Which point is corresponding to the reference point?
Reference image:
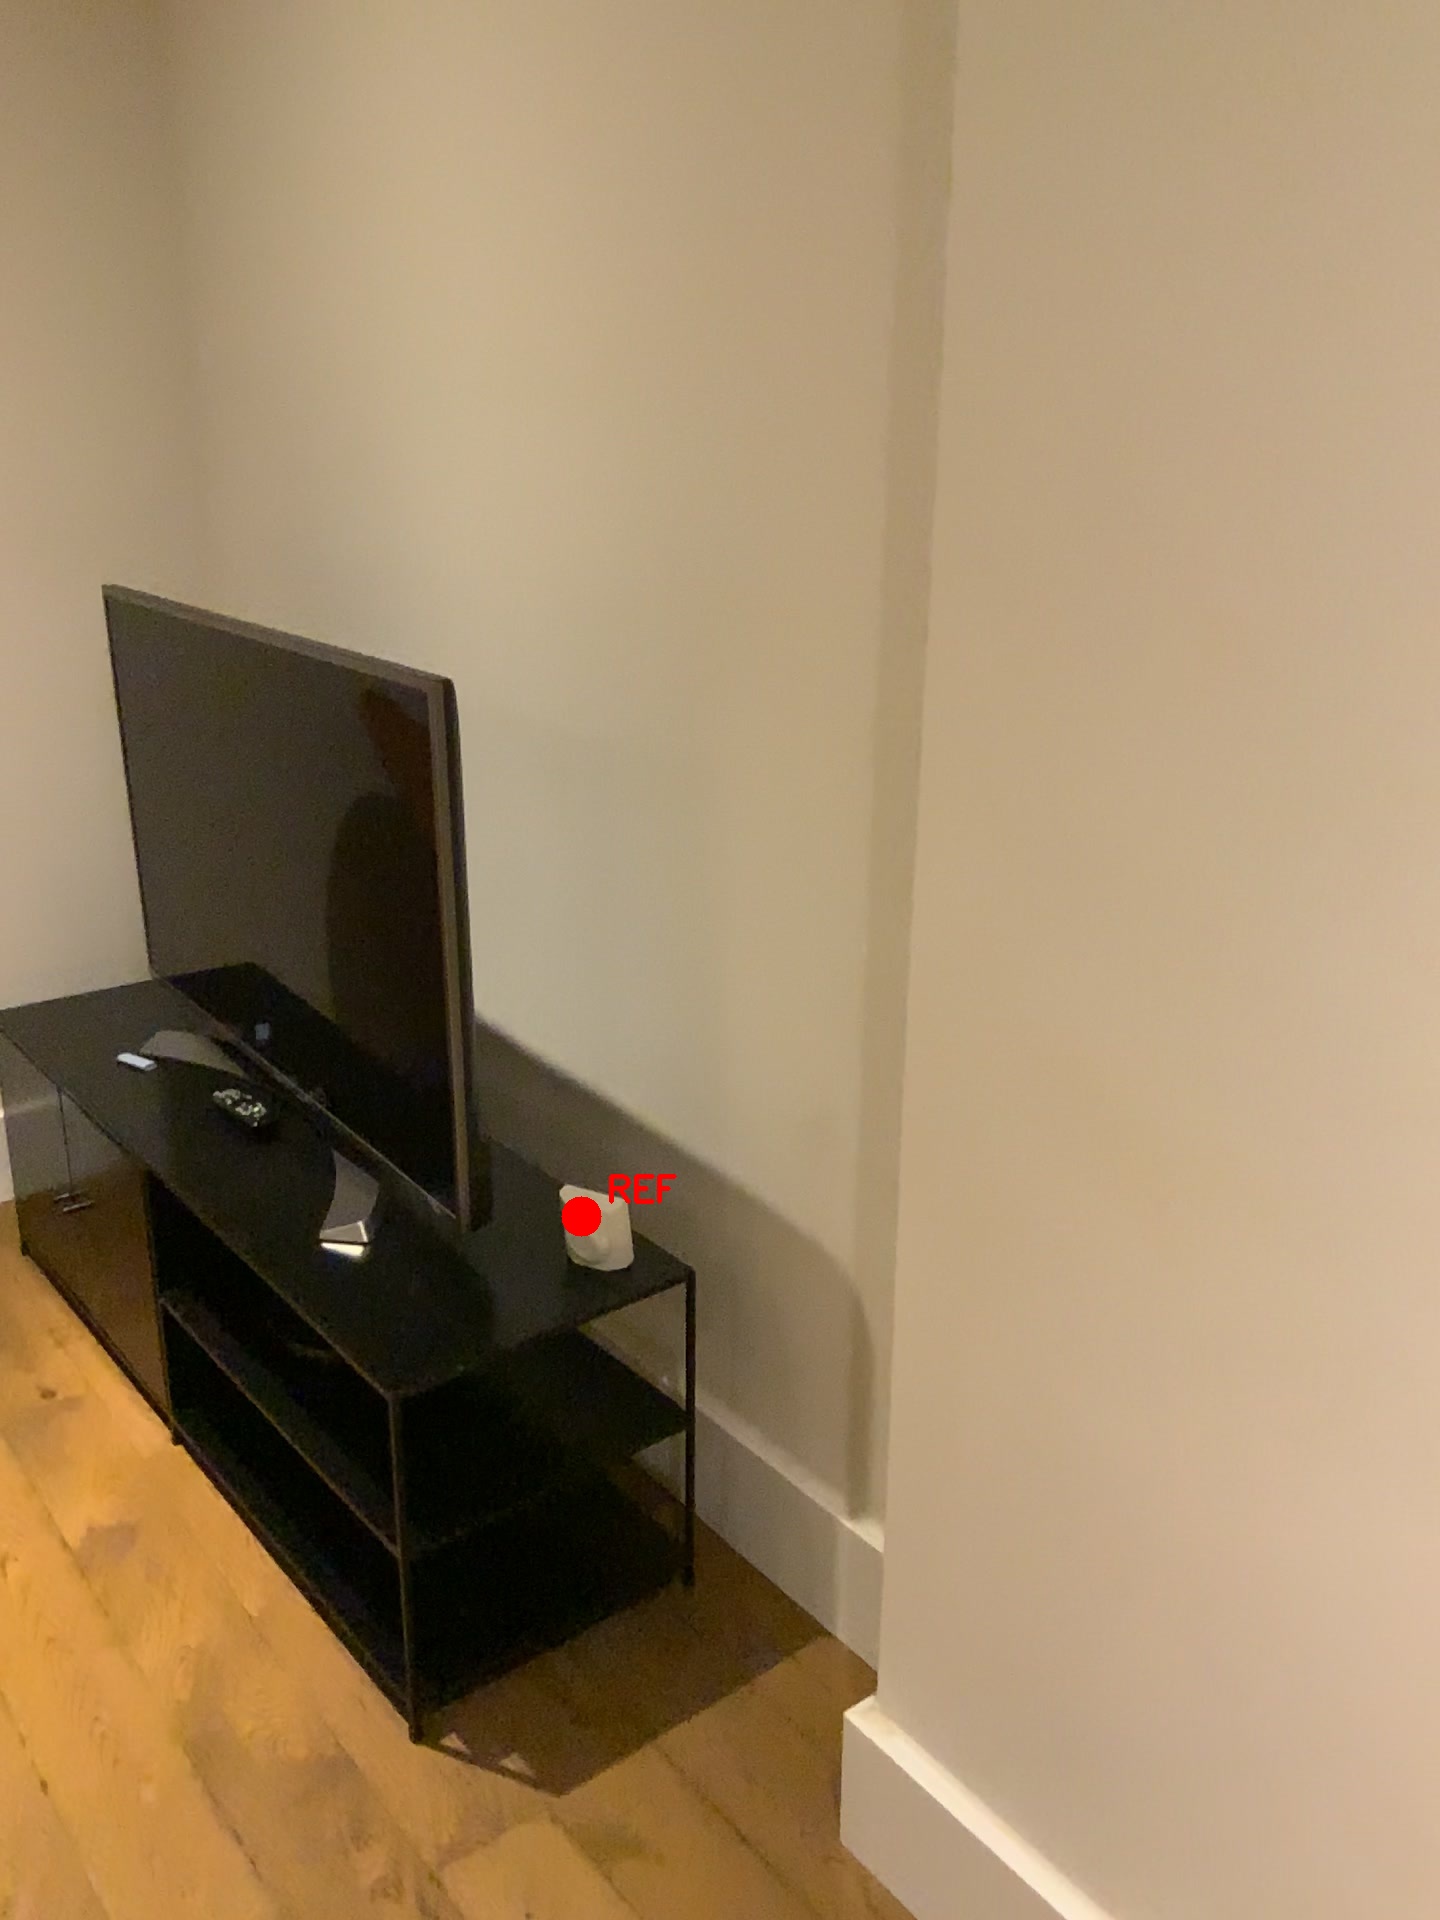
Option image:
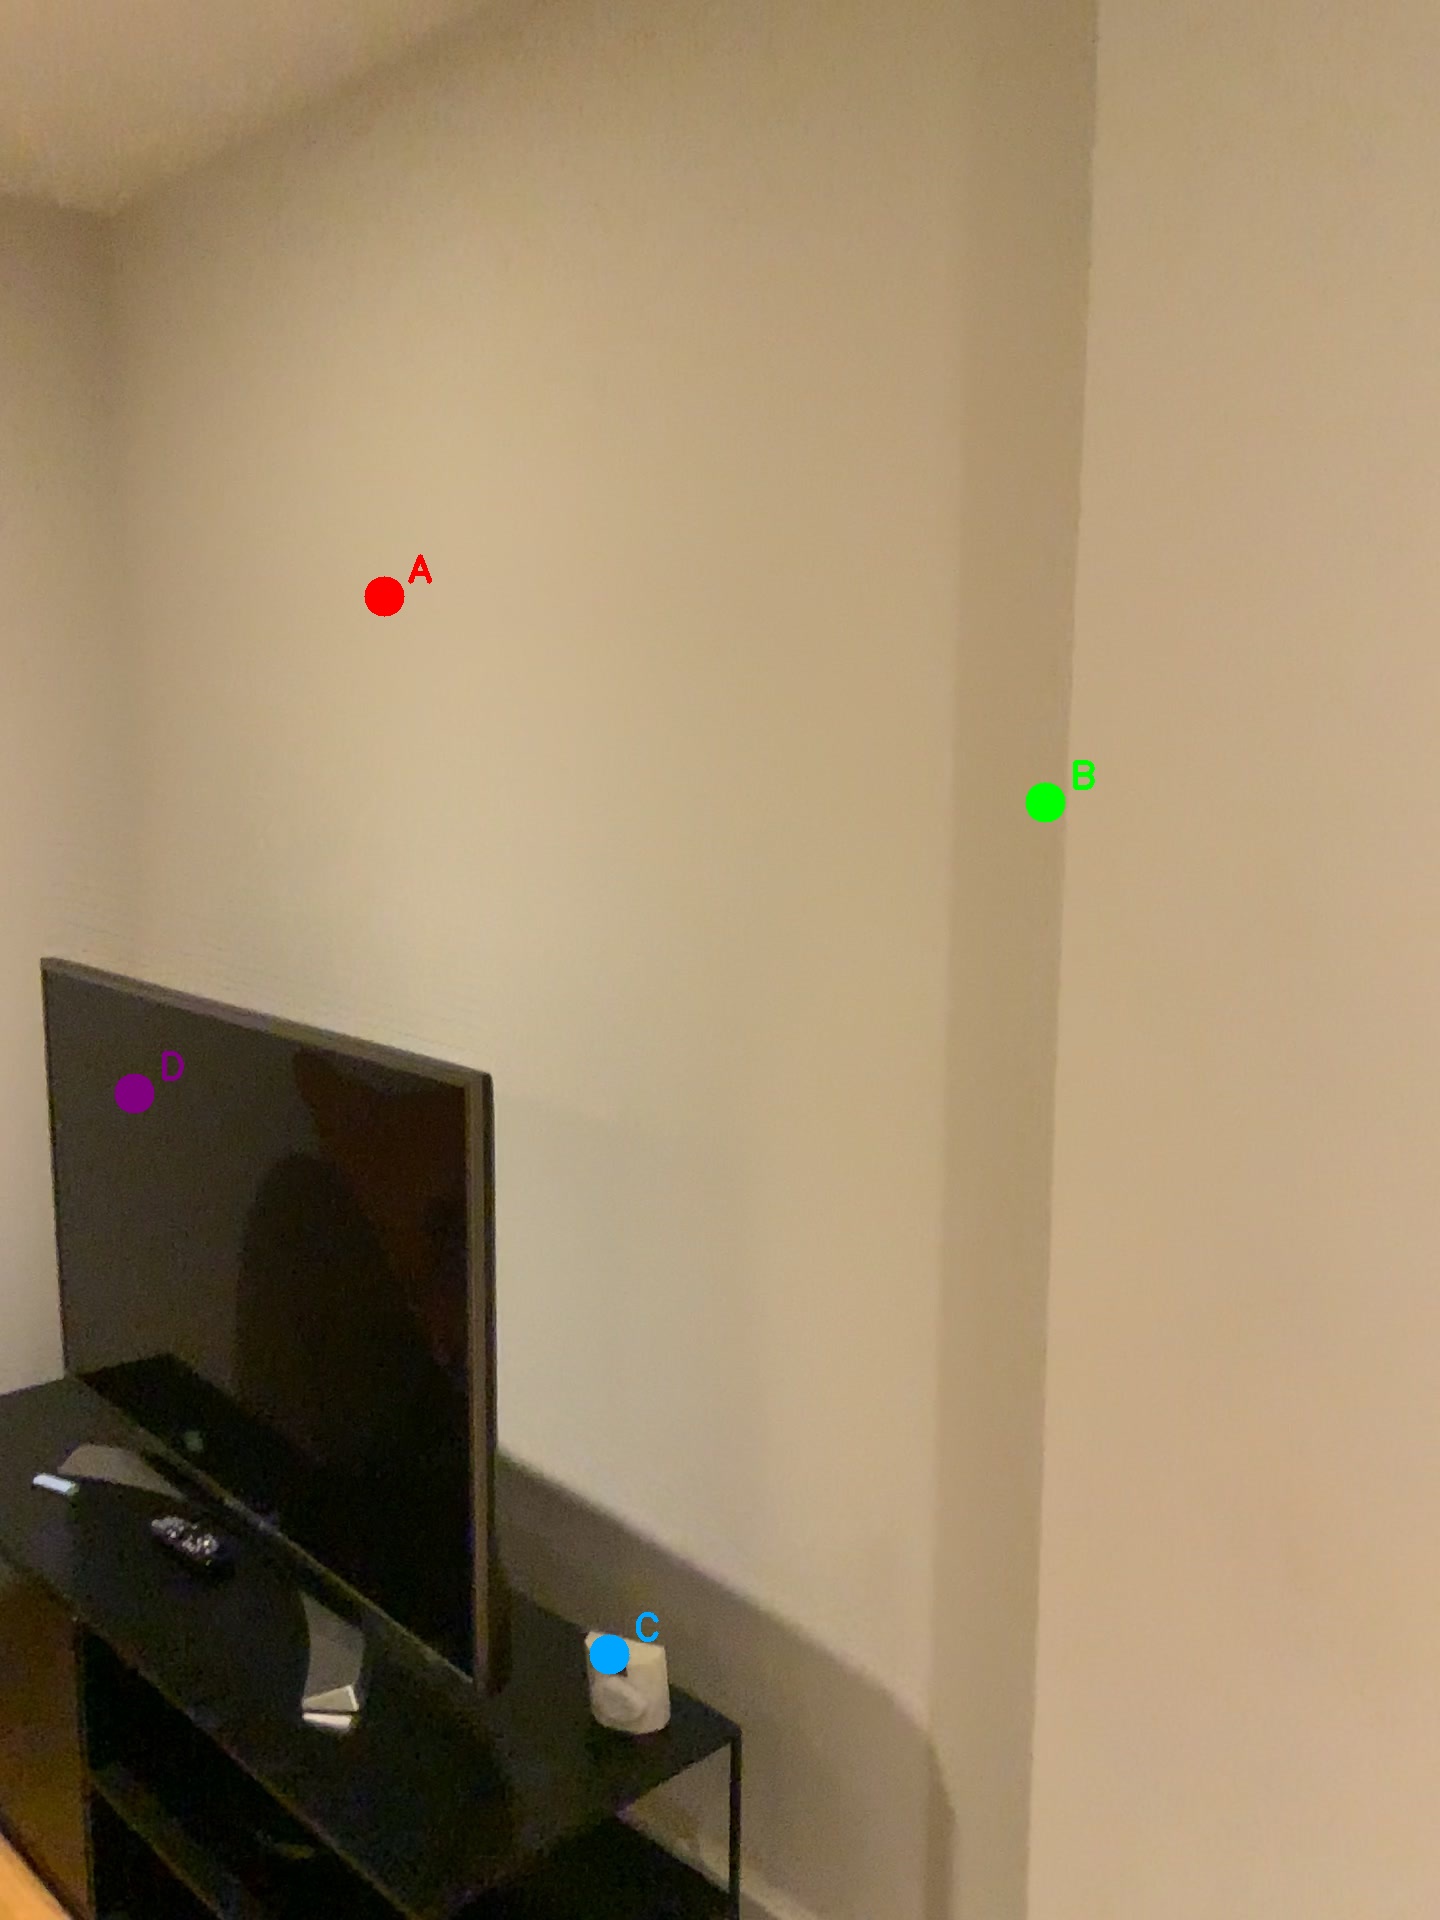
Choices:
Point A
Point B
Point C
Point D
Answer: (C)